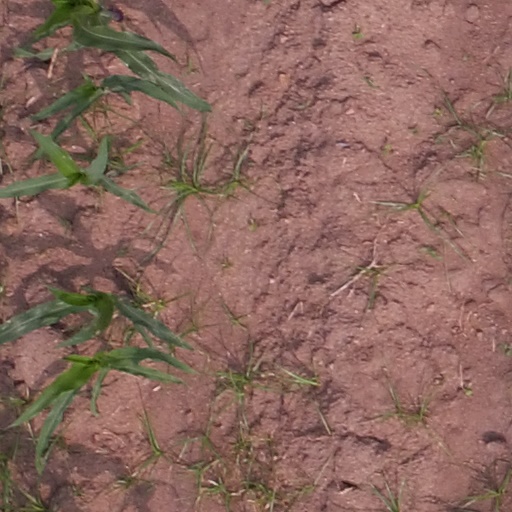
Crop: maize; corn